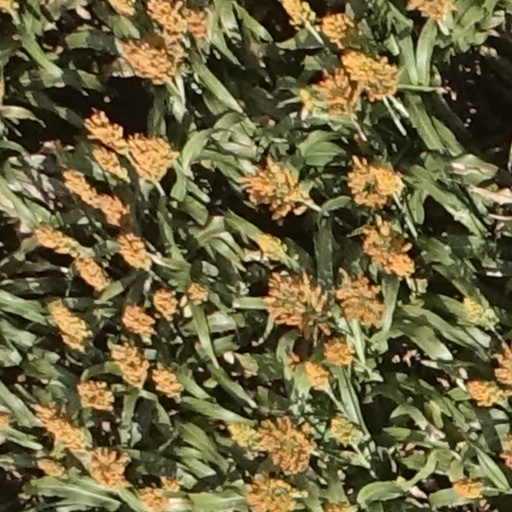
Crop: sorghum